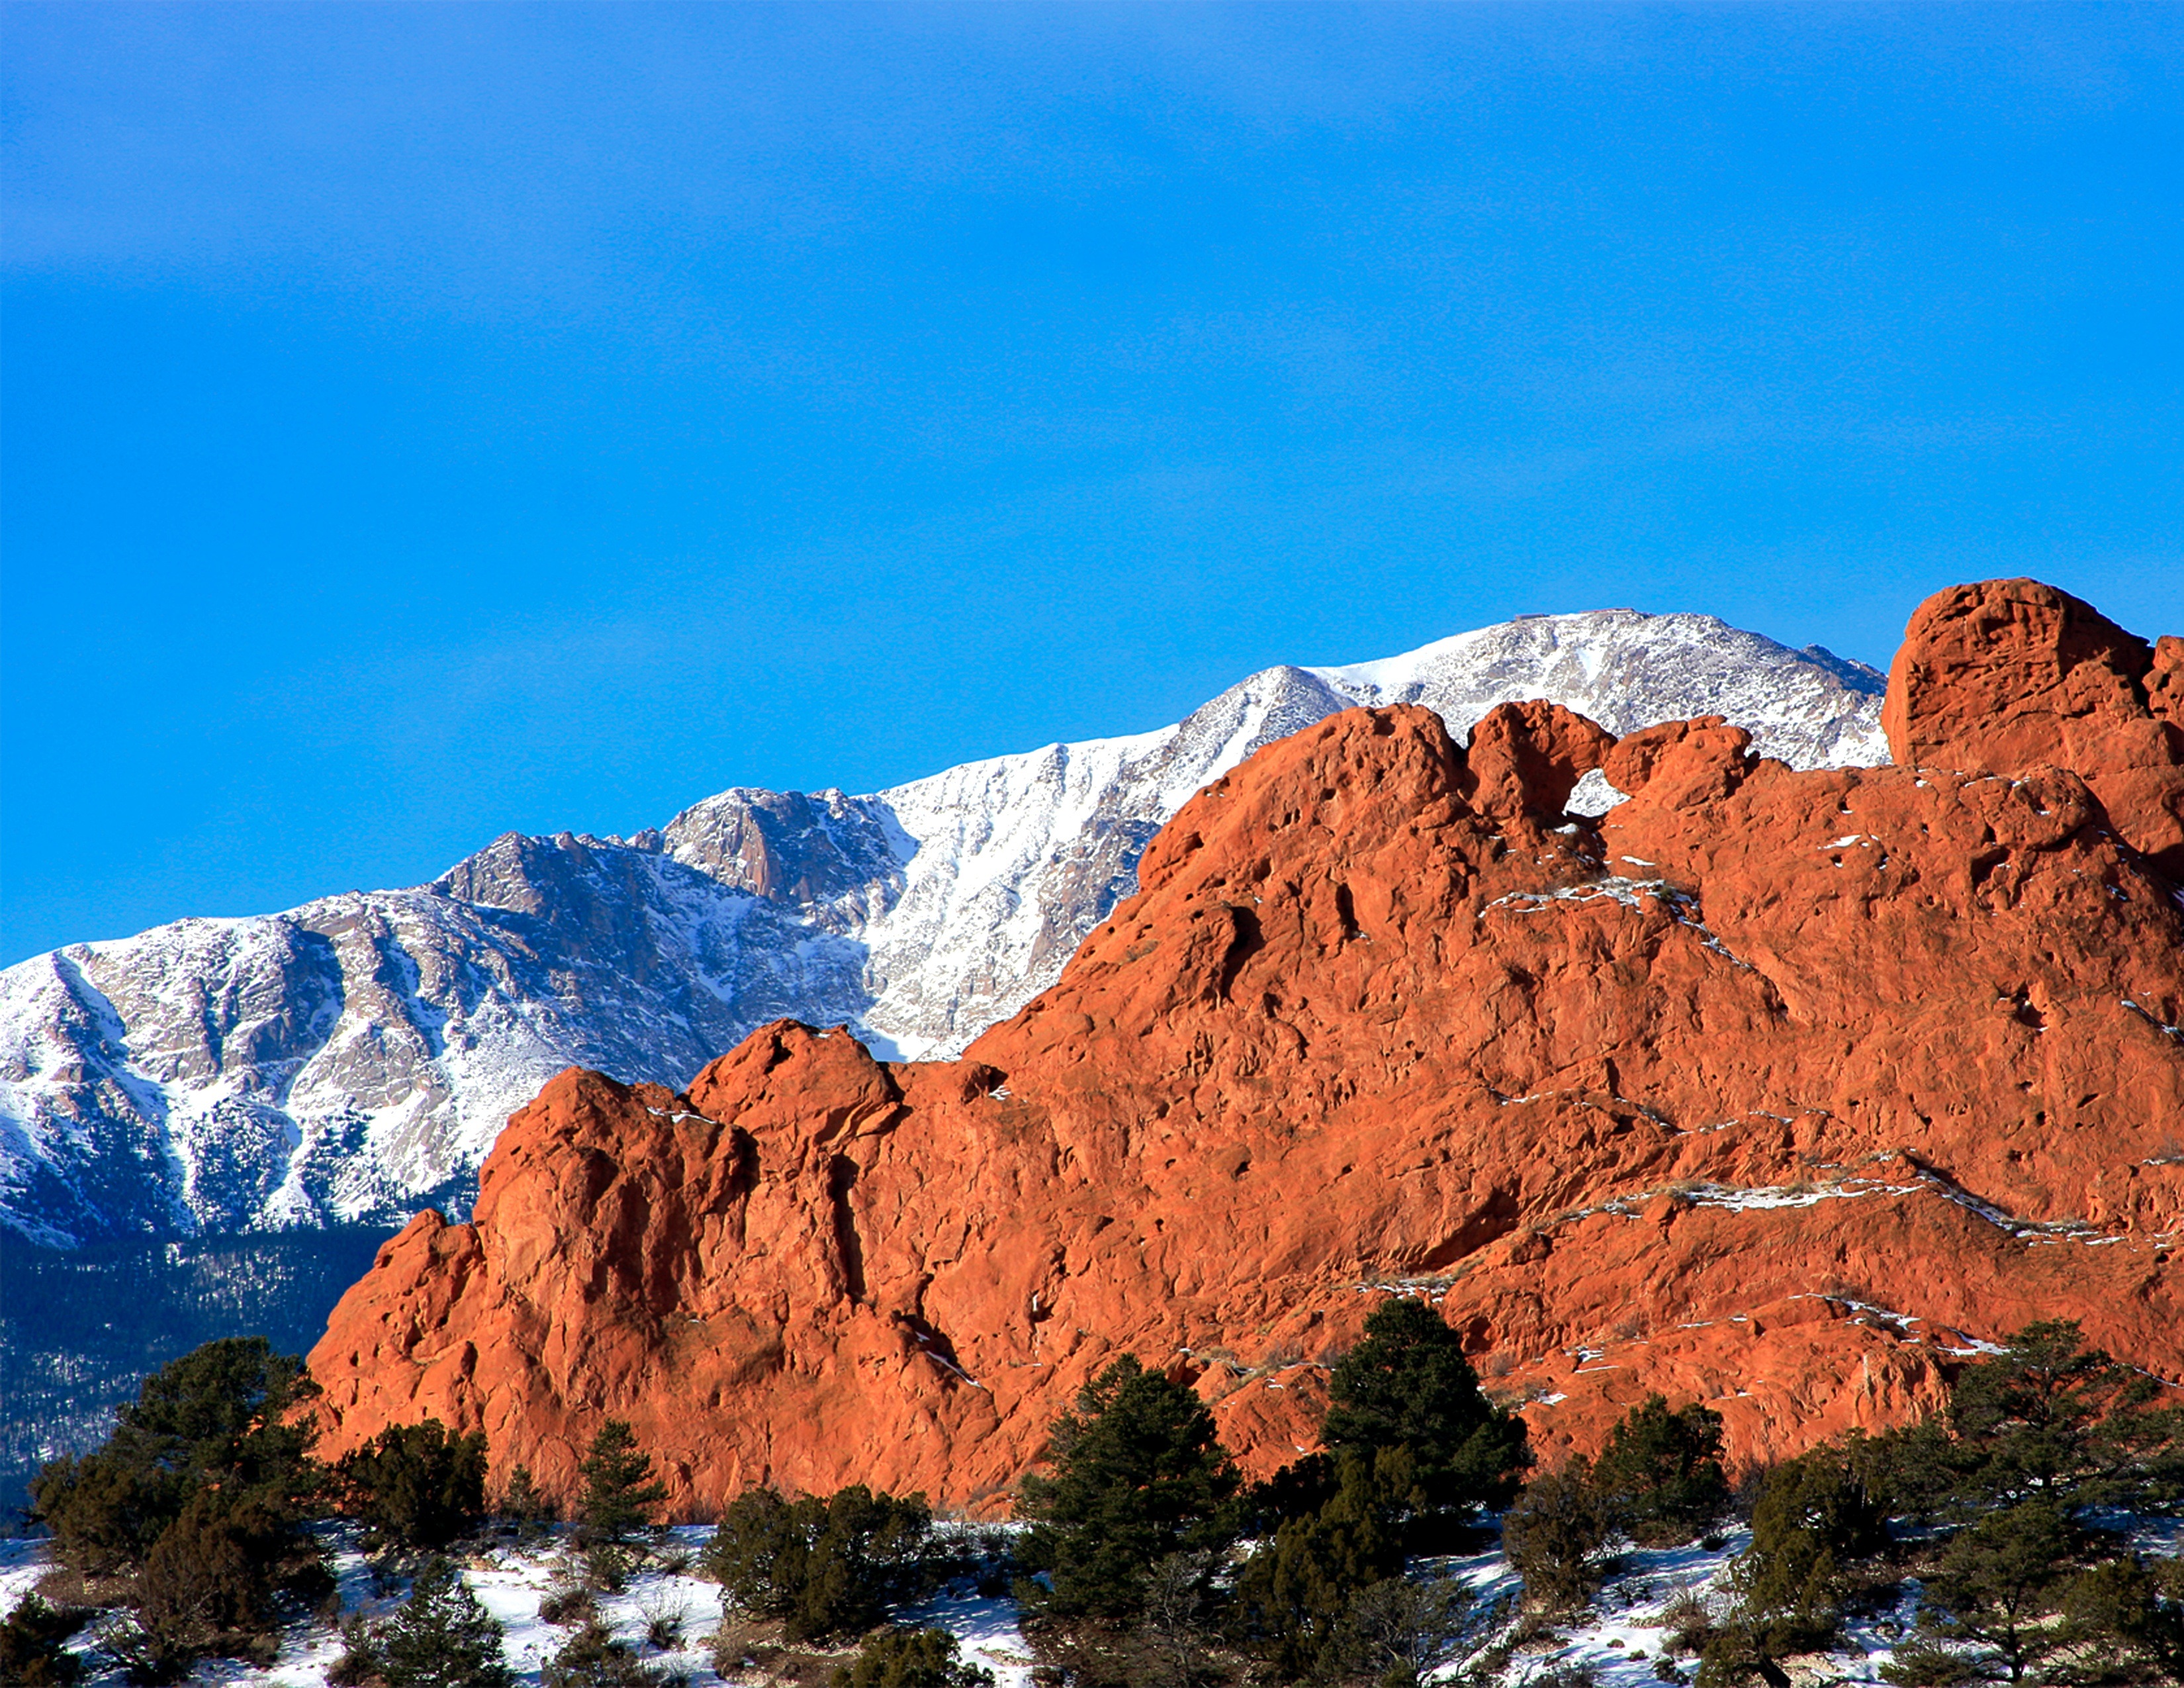
landscape, nature, rock, wilderness, mountain, snow, sky, adventure, mountain range, formation, blue, terrain, national park, ridge, summit, geology, colorado, mountains, alps, plateau, landform, red rocks, pine trees, garden of the gods, pikes peak, kissing camels, geographical feature, mountainous landforms